Fort Lee lane closure scandal

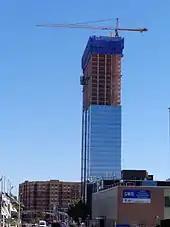
The Modern high-rise residential building under construction at the Hudson Lights redevelopment. Looking east from George Washington Bridge Plaza.

The May 2015 indictments of Wildstein, Baroni and Kelly contend that the lane closures were political retribution against Fort Lee mayor Mark Sokolich, a Democrat, for not supporting Christie in the 2013 New Jersey gubernatorial election. Sokolich initially claimed that he was asked for an endorsement once, in the spring of 2013, months before the August "time for some traffic problems in Fort Lee" e-mail by Bridget Kelly to David Wildstein. Although the two men are from different parties and an endorsement would normally not be expected, Christie ran on a platform of bipartisanship and had secured the endorsement of many other Democratic officials.